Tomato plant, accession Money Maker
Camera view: horizontal (90 deg, fisheye); turntable rotation: 330 degrees
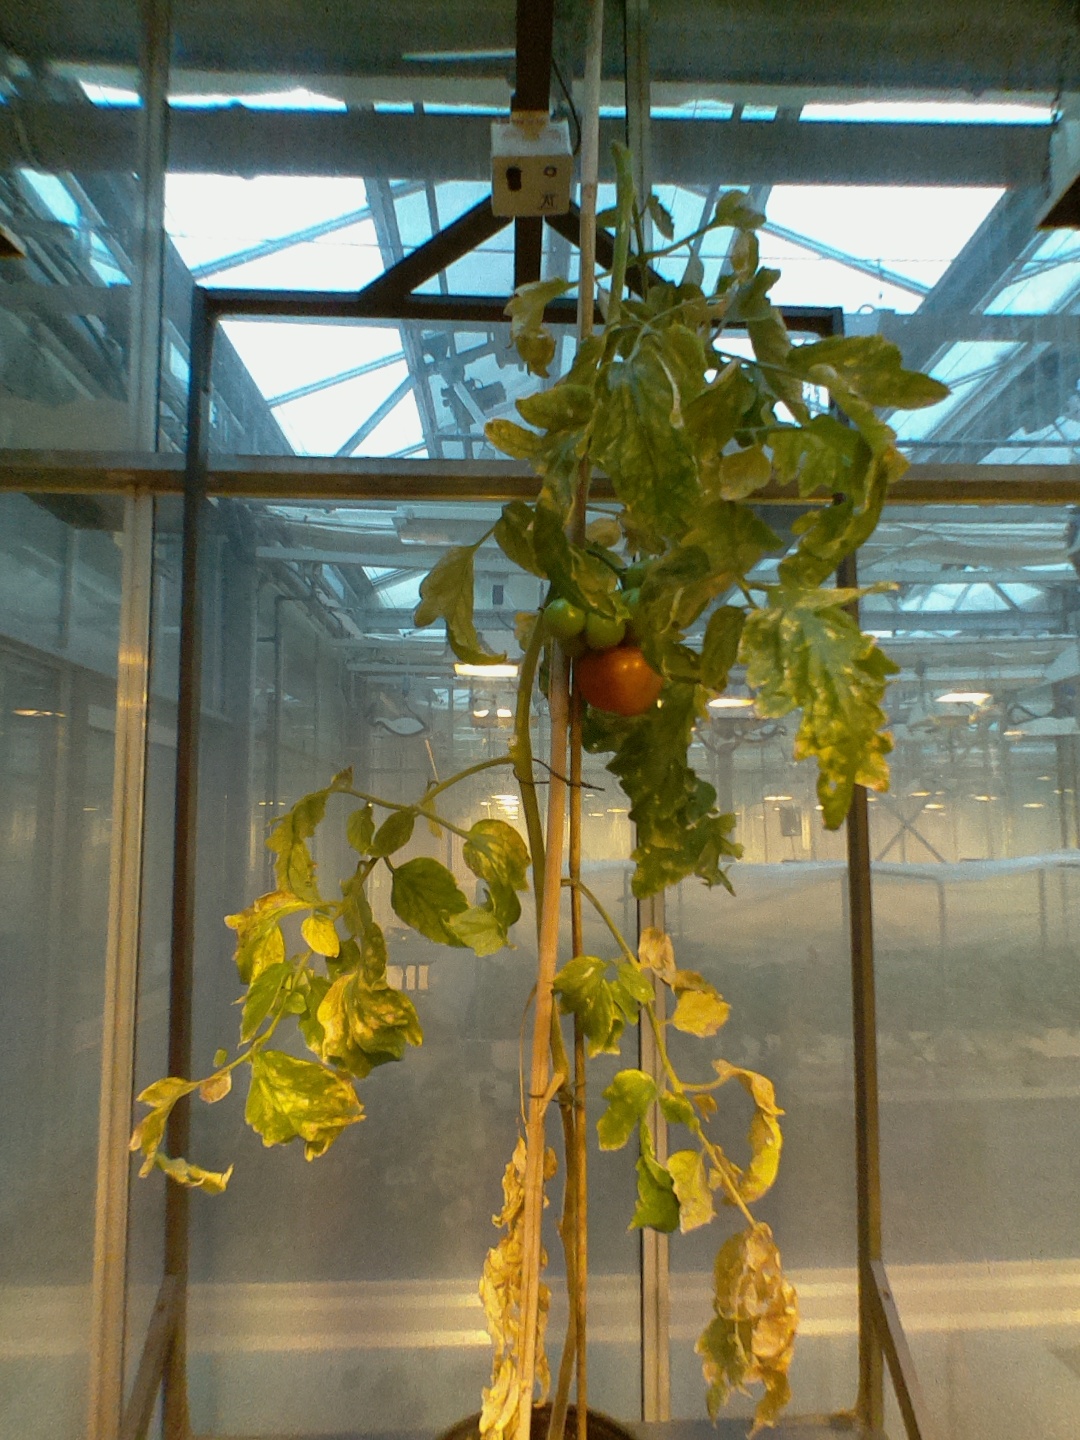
BBCH growth stage 81: 10%-20% of fruits show typical fully ripe color